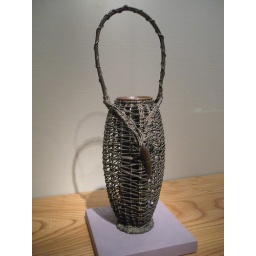
Japanese bronze flower vase in the shape of a bamboo basket